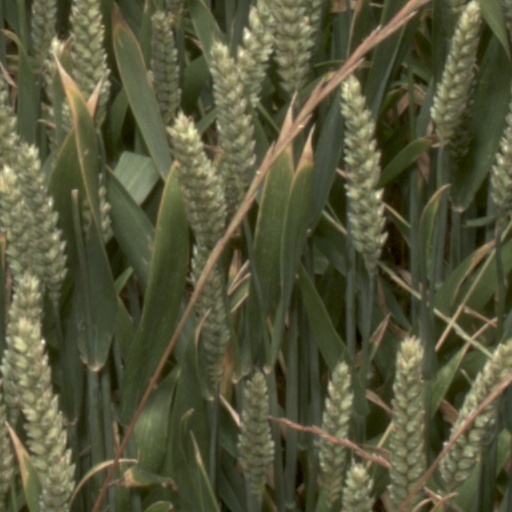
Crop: wheat